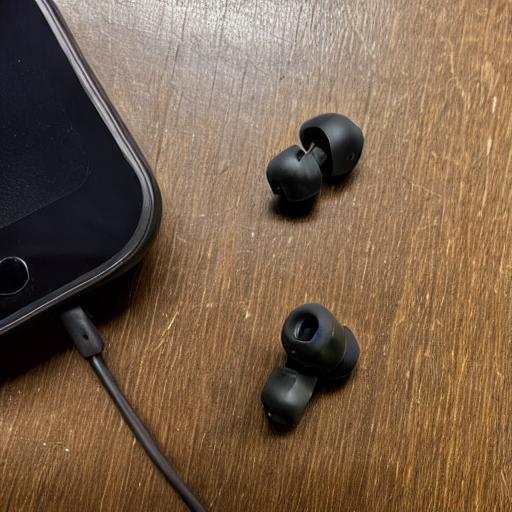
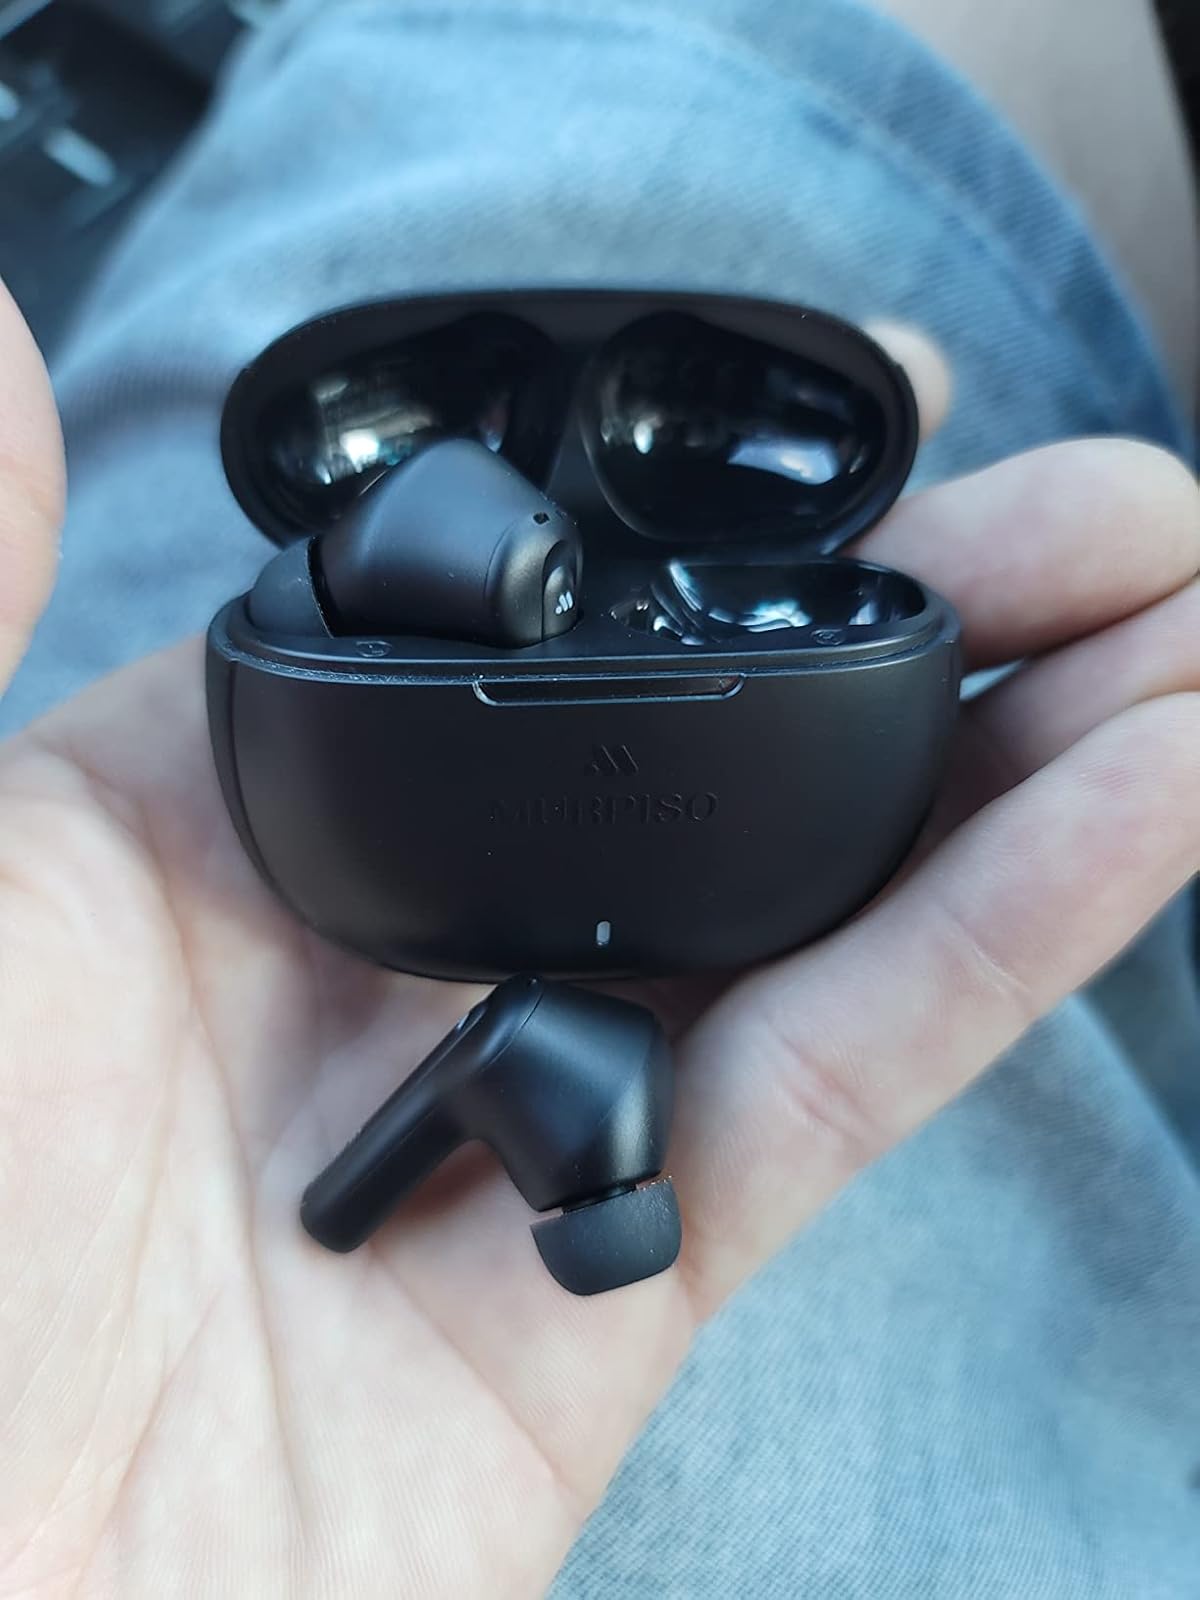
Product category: earbuds
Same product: no